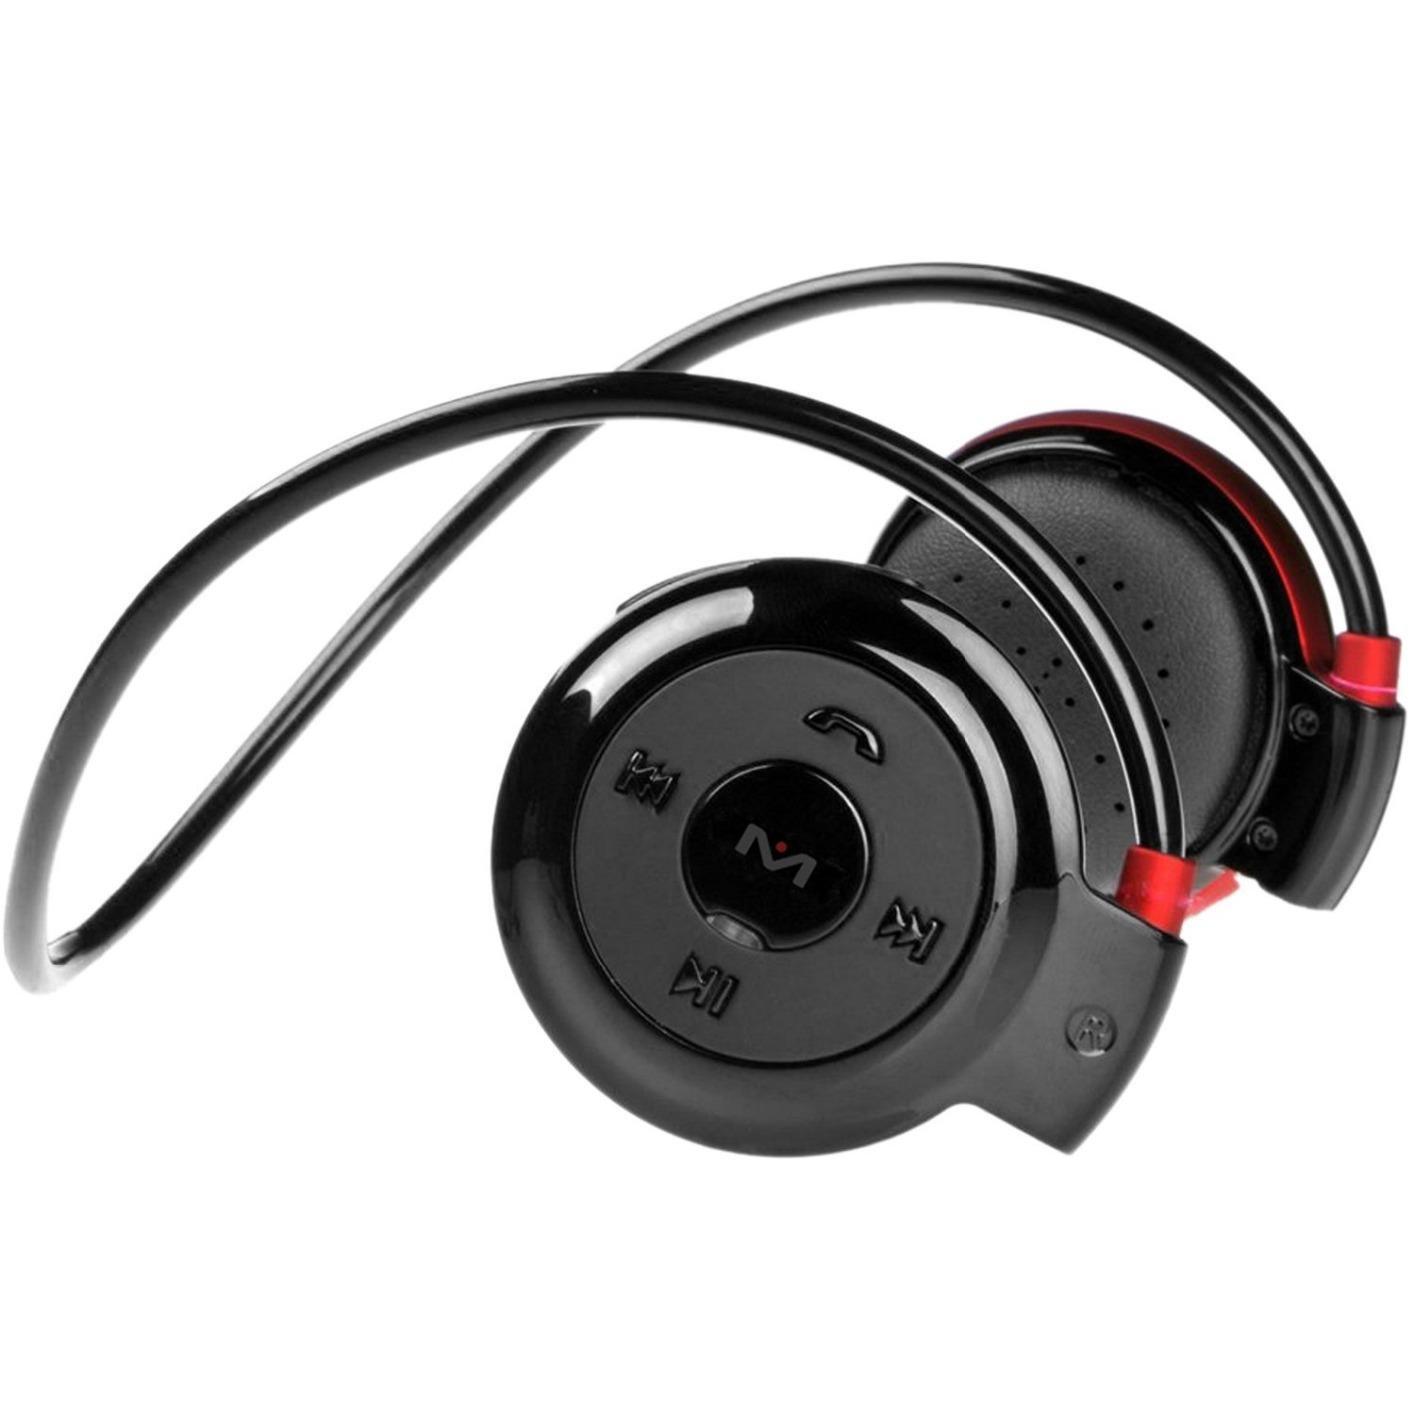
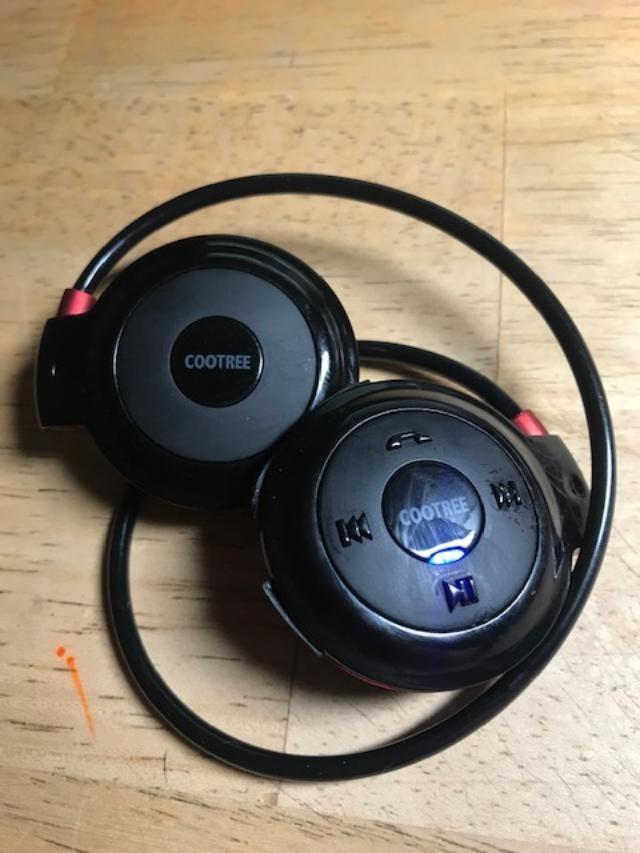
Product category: headphones
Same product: yes